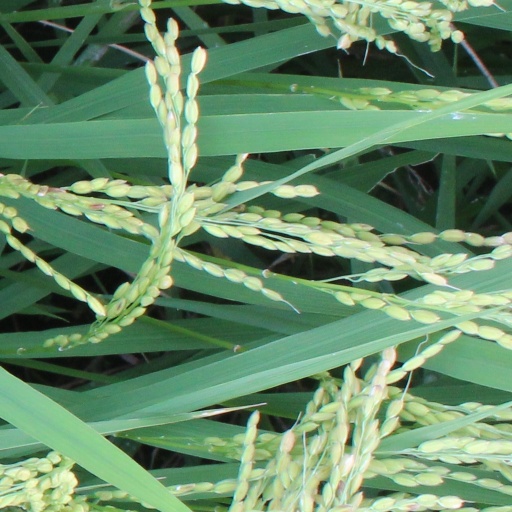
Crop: rice